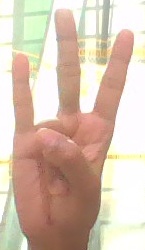
ASL sign: 7